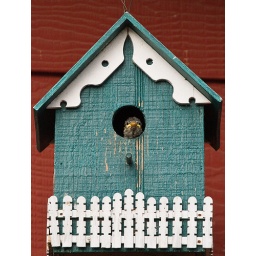
New life in a bird house